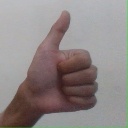
अक्षर: थ